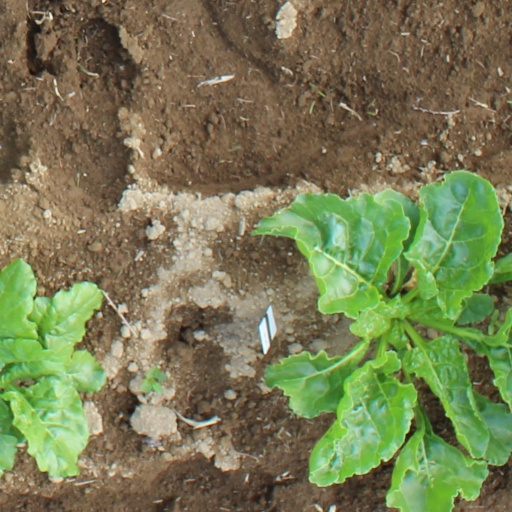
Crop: sugar beet